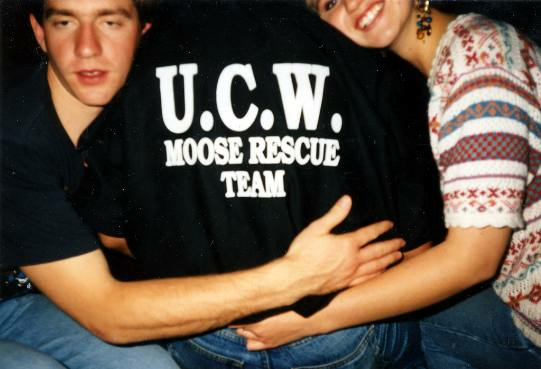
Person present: Yes